2007 Wimbledon Championships

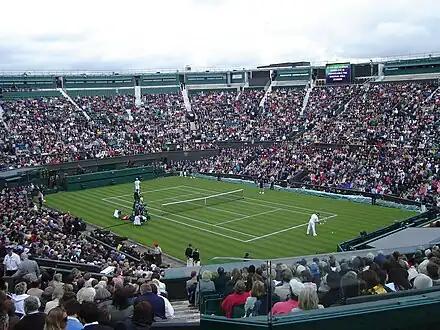
A roofless Centre Court in the early stages of redevelopment.

The 2007 Wimbledon Championships was a tennis tournament played on grass courts at the All England Lawn Tennis and Croquet Club in Wimbledon, London in the United Kingdom. It was the 121st edition of the Wimbledon Championships and were held from 25 June to 8 July 2007. It was the third Grand Slam tennis event of the year.